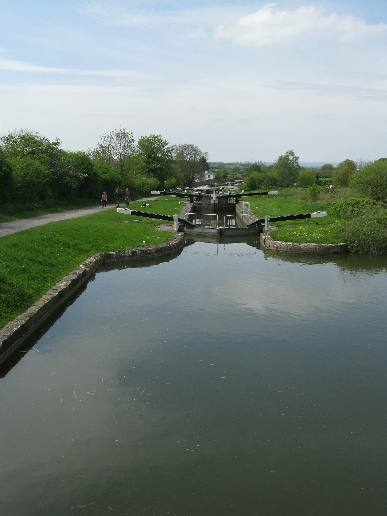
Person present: No